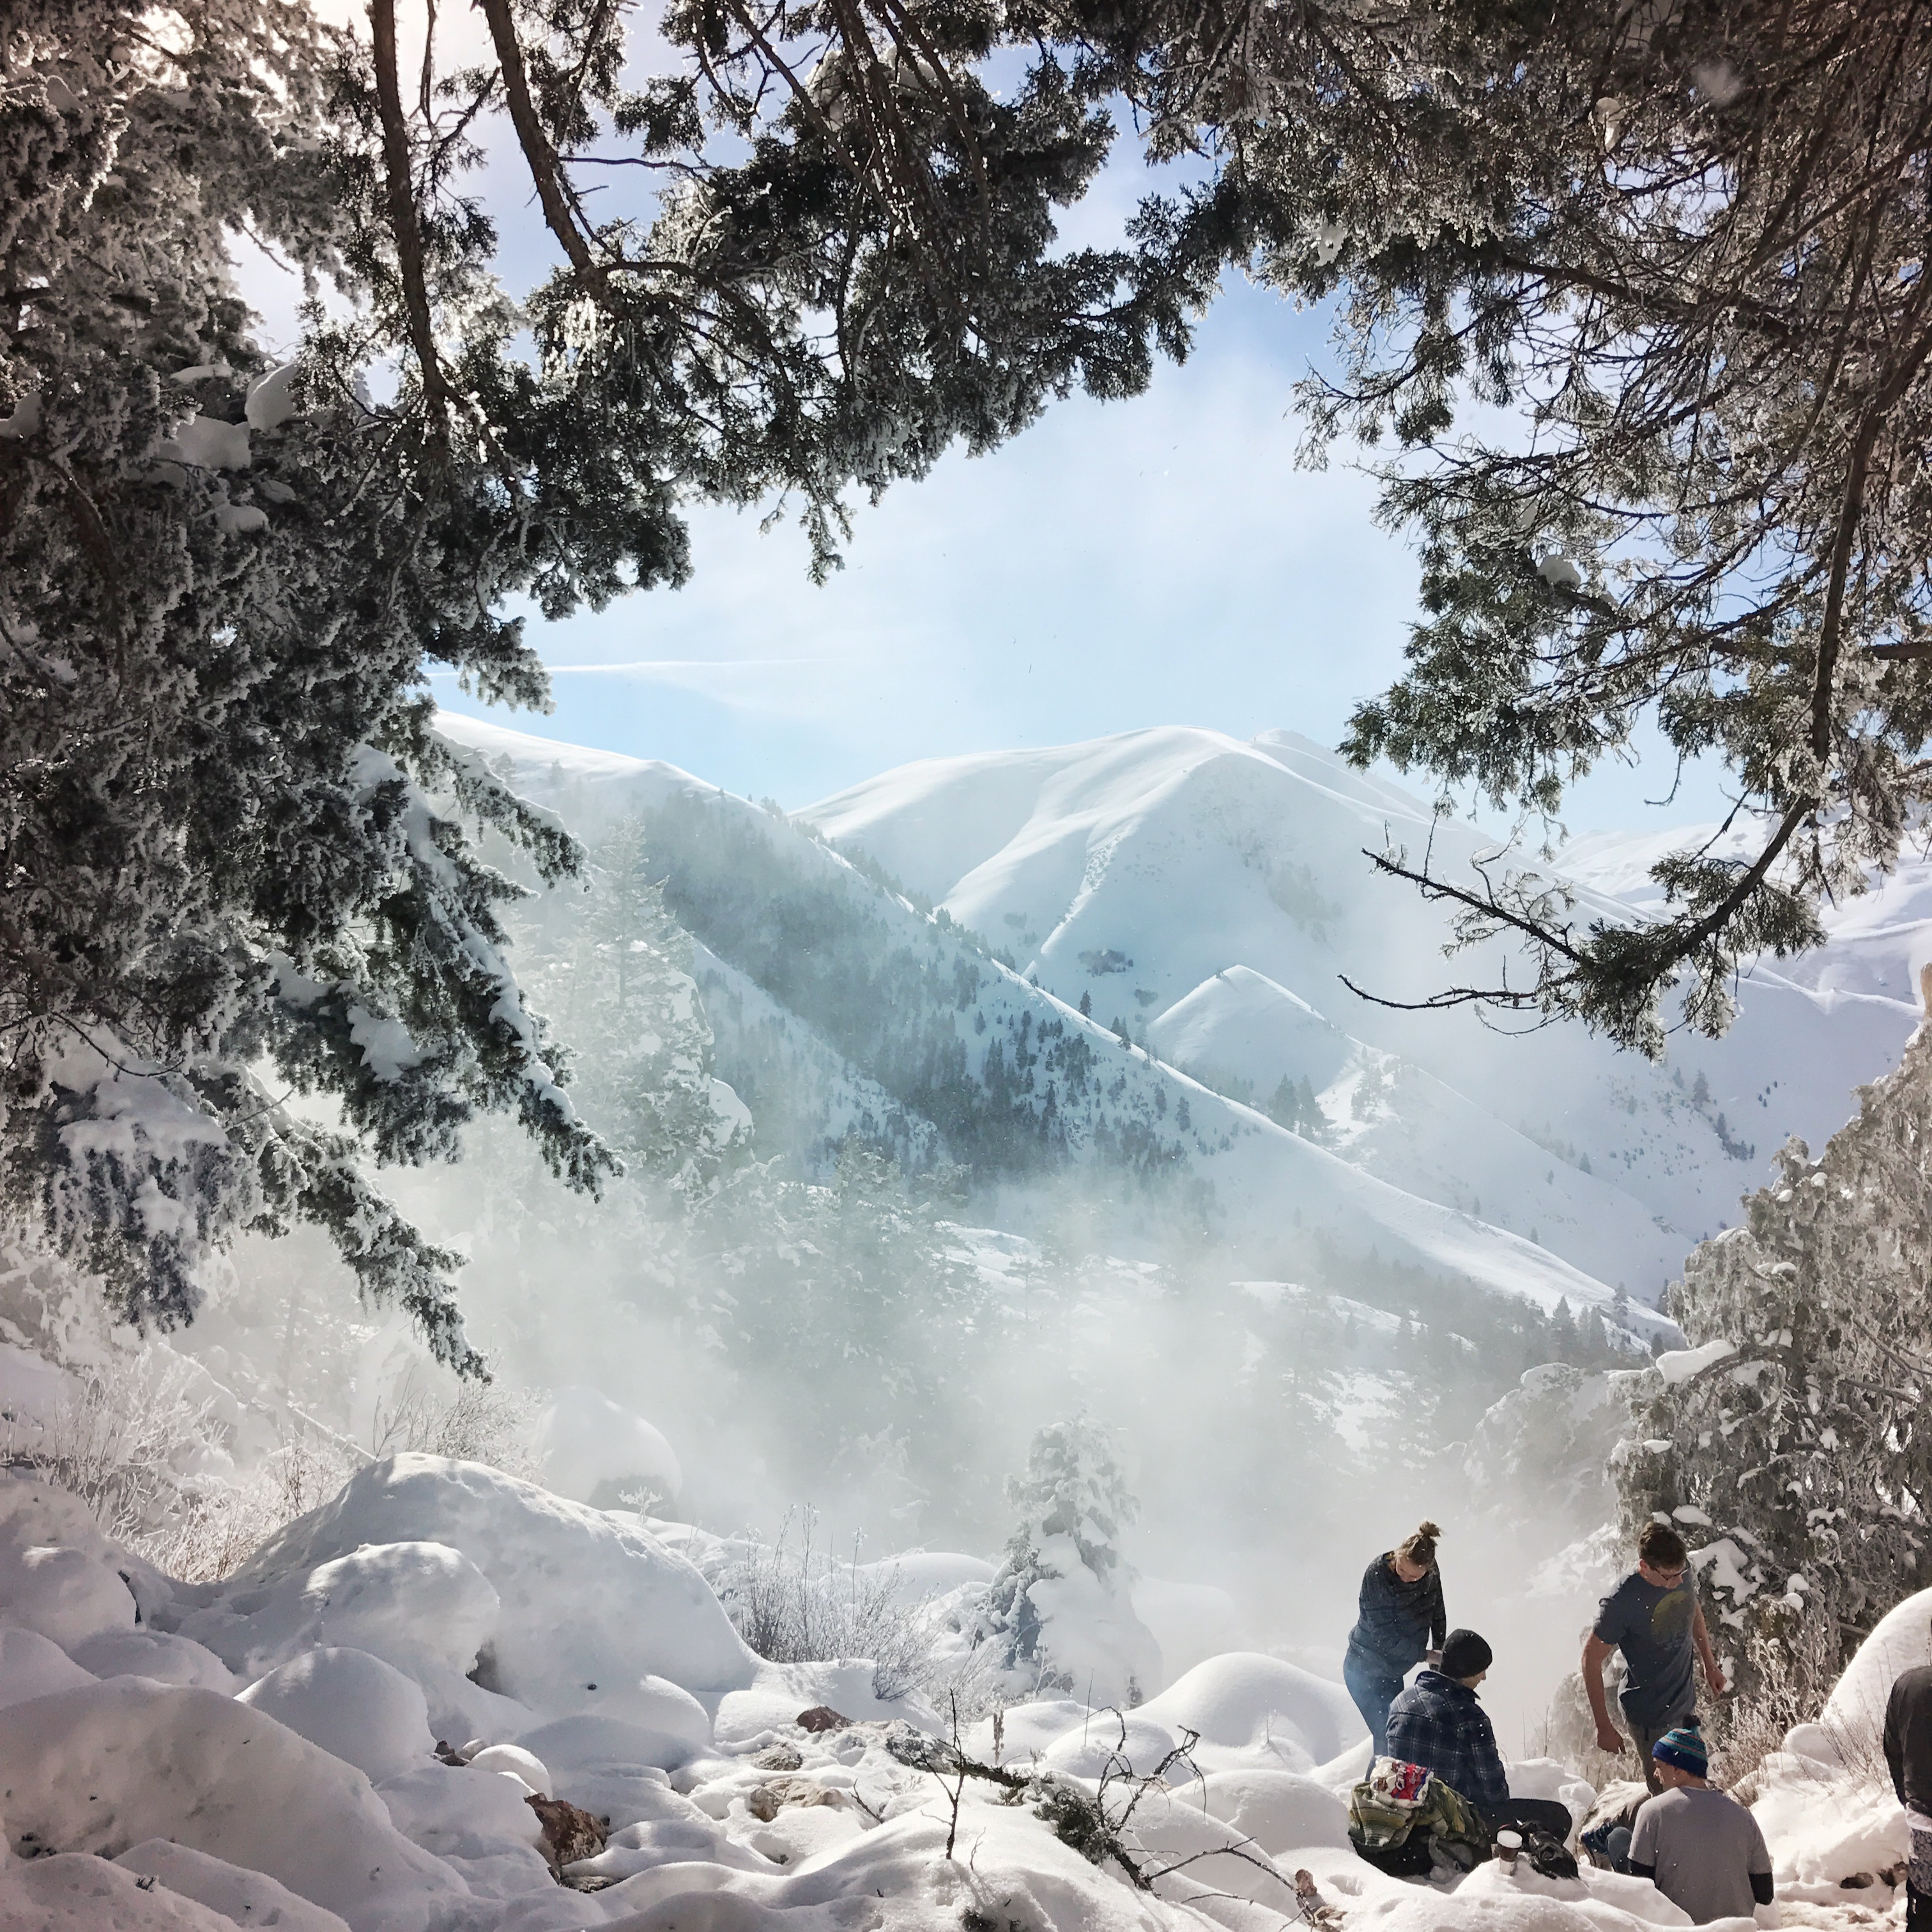
wilderness, mountain, snow, winter, adventure, mountain range, ice, weather, season, sports, mountainous landforms, geological phenomenon